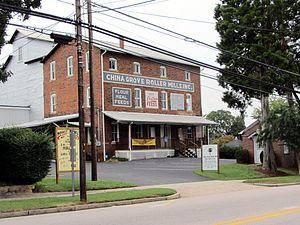
China Grove est une ville américaine située dans le comté de Rowan dans l'État de Caroline du Nord. En 2010, sa population était de 3 563 habitants.